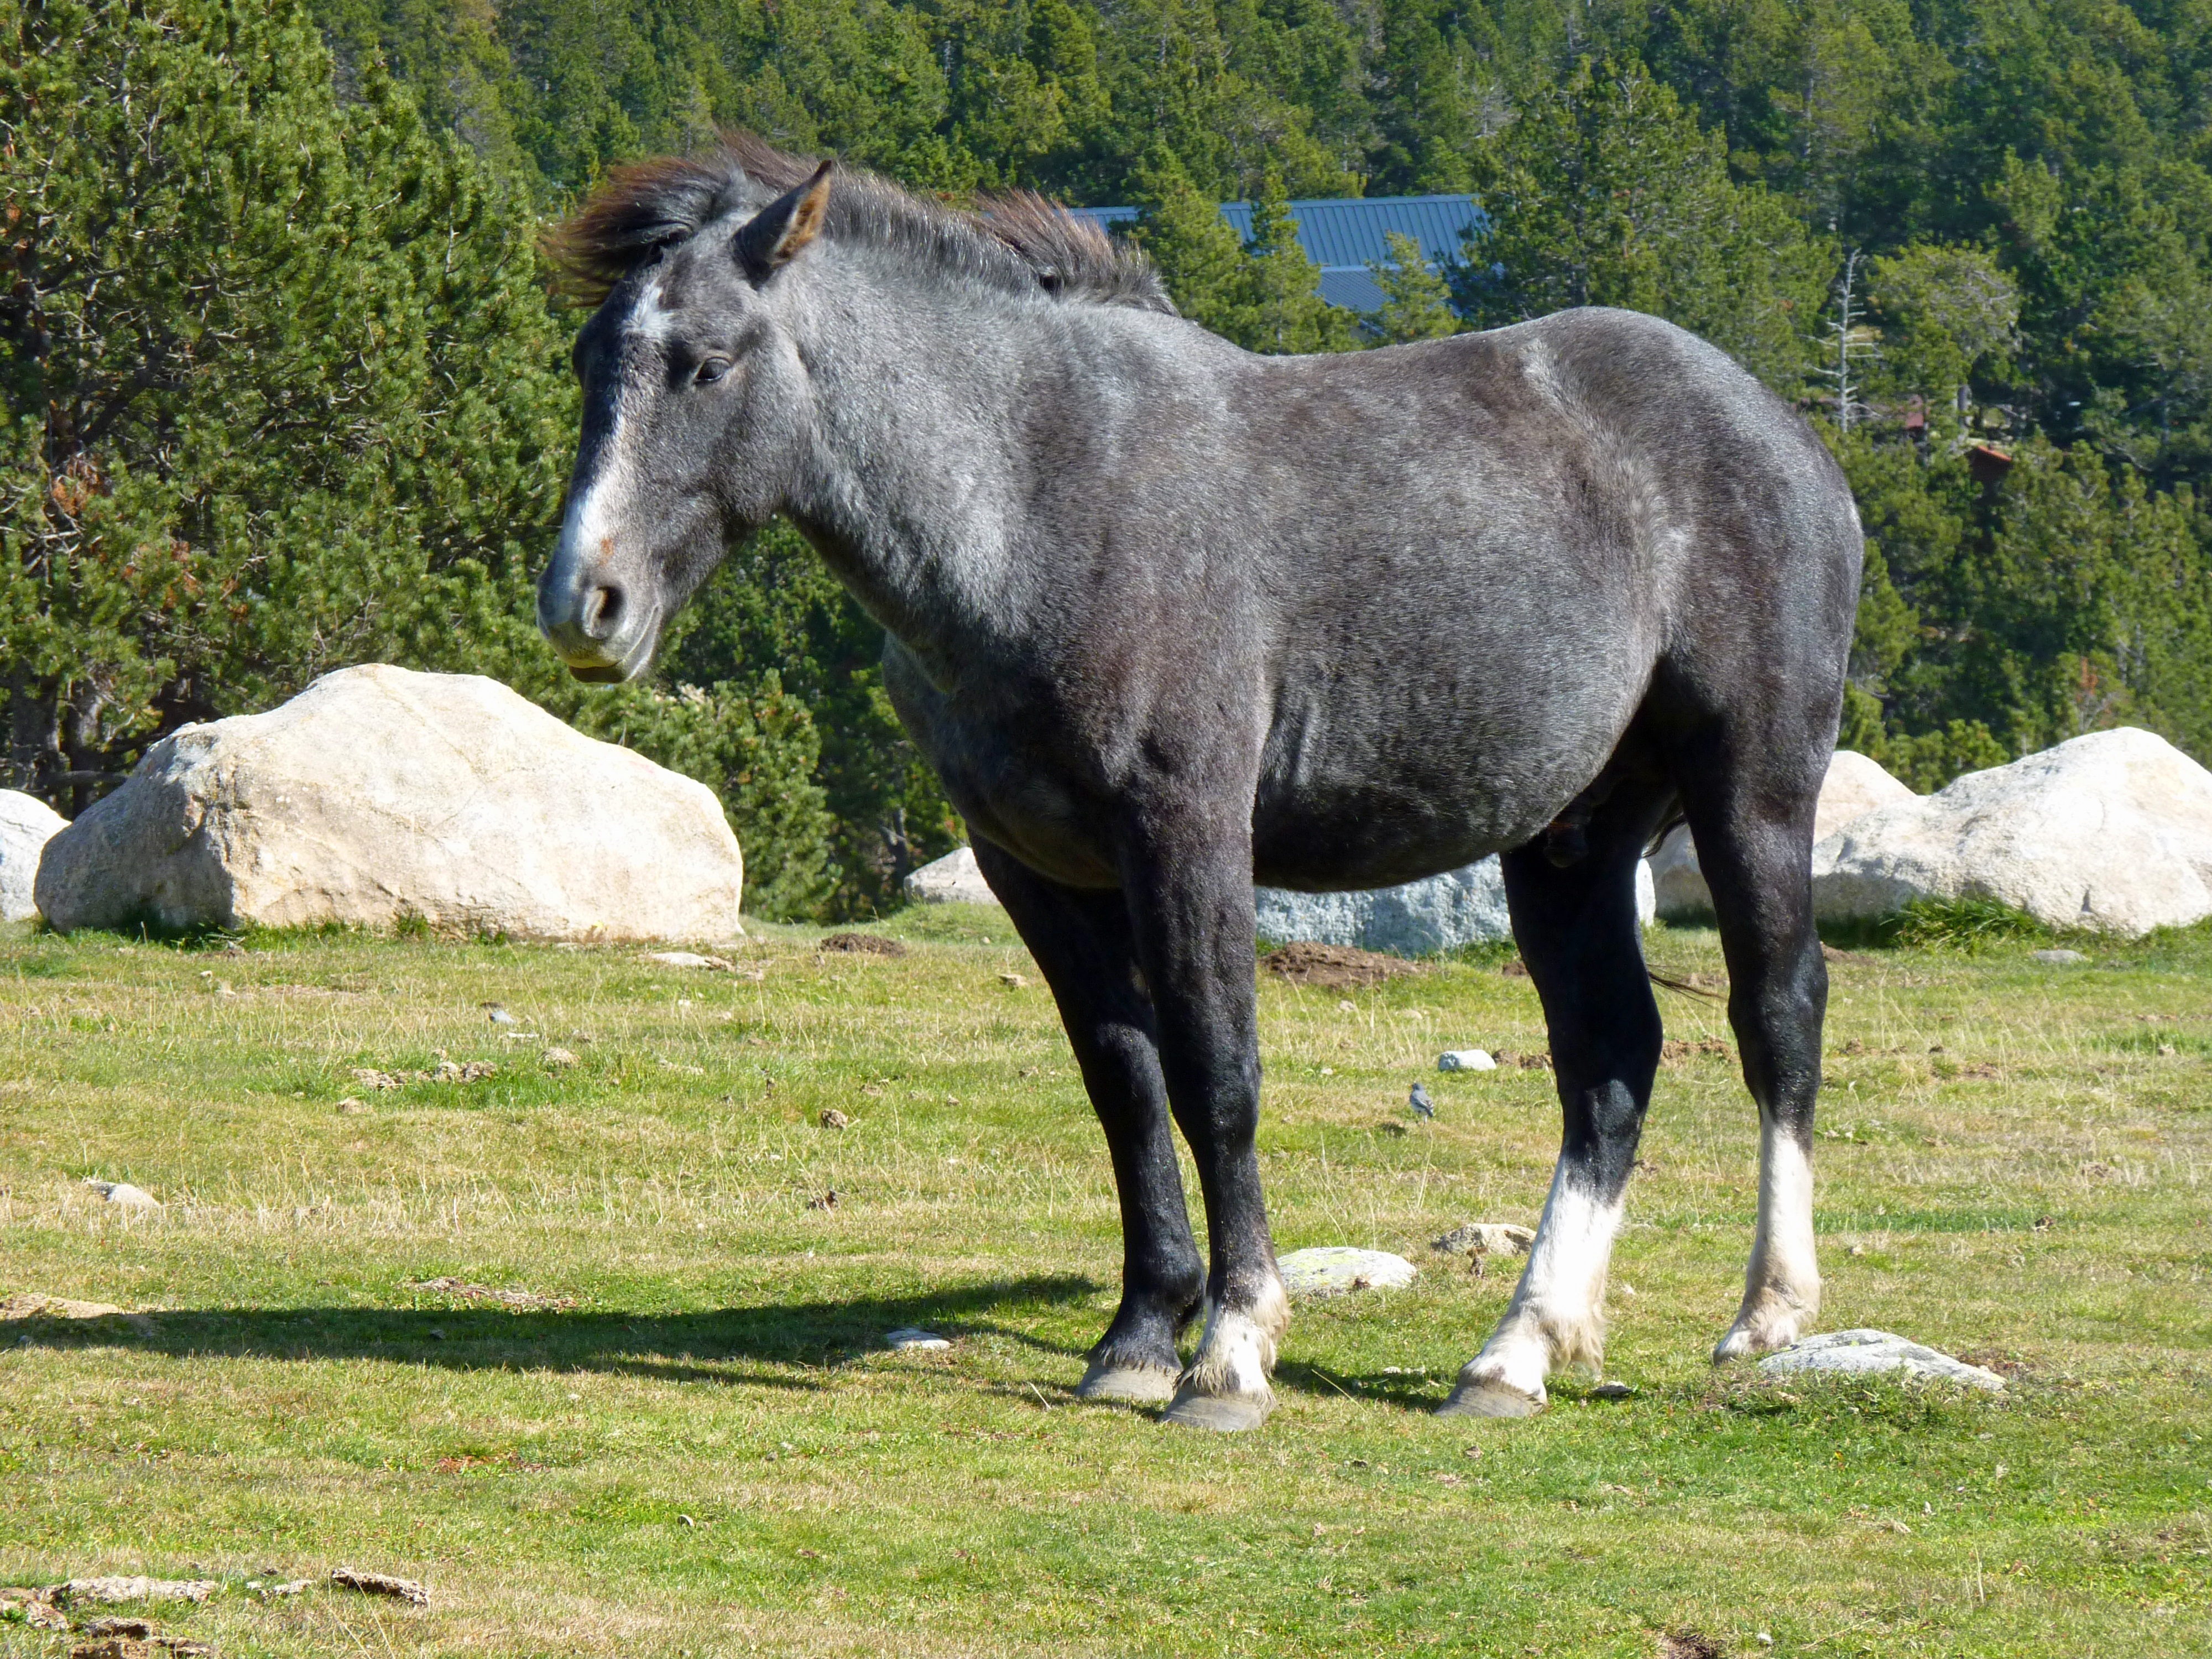
nature, prairie, france, green, pasture, grazing, horse, mammal, stallion, mane, fauna, horses, vertebrate, mare, pastures, foal, pyrenees, colt, green grass, pack animal, horse like mammal, mustang horse